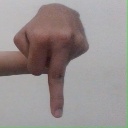
अक्षर: प